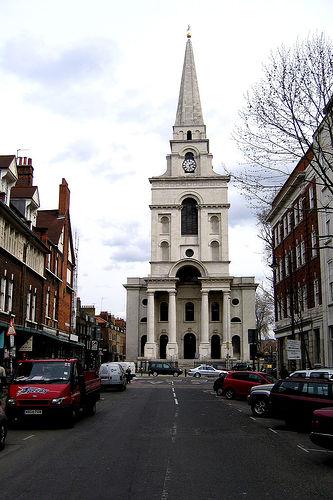
Weather: sun or clear